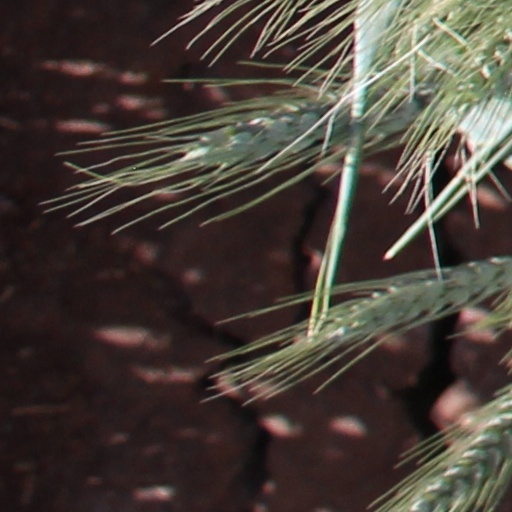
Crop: wheat